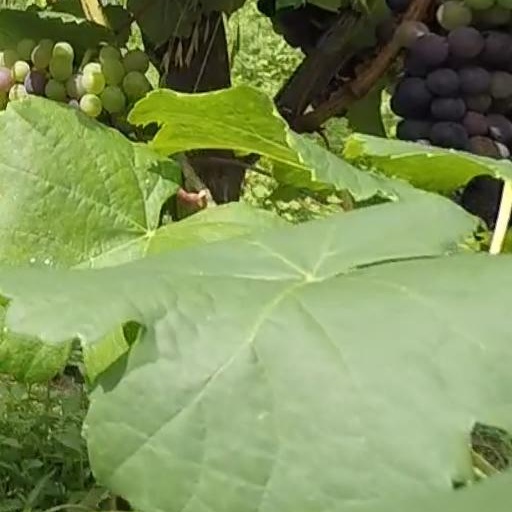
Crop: grape